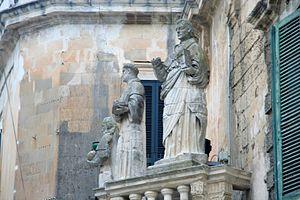
Les statues de l'un des propylées d'entrée. 日本語: 聖堂広場.
Le dôme de Lecce est la cathédrale de la ville de Lecce dans la région des Pouilles en Italie. C'est l'une des cathédrales les plus importantes d'Italie du Sud tant par son rôle de métropole religieuse de la région que par la richesse de son patrimoine artistique. Dédiée à l'Assomption de Sainte Marie, elle est le siège d'un archevêché métropolitain. Le Dôme se distingue par son architecture baroque exceptionnelle du XVIIᵉ siècle, son campanile de 70 mètres de haut et par la place, baroque aussi, sur laquelle elle donne et qui est l'une des plus belles places d'Italie en même temps qu'un chef d'œuvre de composition monumentale.